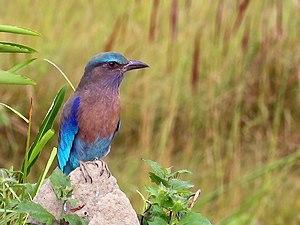
Le parc national de Kaziranga est un parc national situé dans les districts de Golaghat et Nagaon de l'État d'Assam en Inde sur le bord est de l'Himalaya. Ce parc a été classé réserve naturelle en 1908 et est devenu un parc national en 1974. Depuis 1985 il est inscrit sur la liste du patrimoine mondial de l'UNESCO. Les deux tiers de la population de rhinocéros indiens y vivent, soit 2 000 sur les 3 000 existants ; et on y trouve la plus grande densité de tigres au monde, d'où son classement parmi les Tiger reserves en 2006. Le parc abrite également d'importantes populations reproductrices d'éléphants d'Asie, de buffles d'eau et de barasinghas. Kaziranga est en outre classé Zone importante pour la conservation des oiseaux par l'association BirdLife International.